W. D. Chadwick

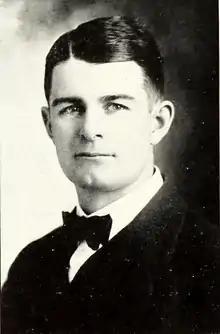
Chadwick pictured in "Reveille 1917", Mississippi State yearbook

William Dean Chadwick (December 20, 1883 – June 5, 1934) was an American college football, college baseball, and college basketball coach, and athletics administrator. Chadwick served as head football coach at Albion College, and the head football, basketball, baseball coach and athletic director at Mississippi A&M College (now known as Mississippi State University).